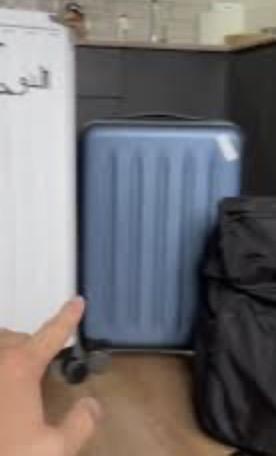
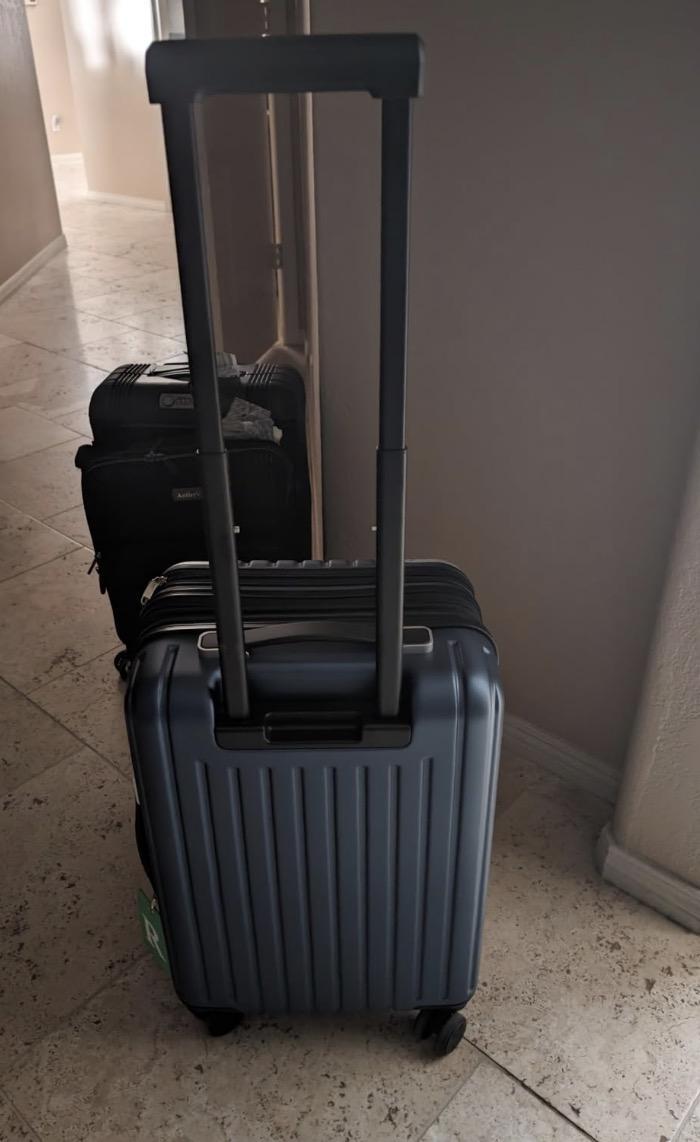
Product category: items_tea
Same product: no